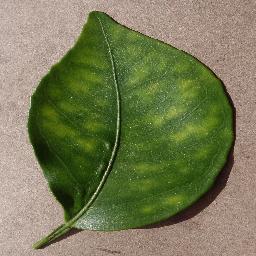
Label: Orange___Haunglongbing_(Citrus_greening)